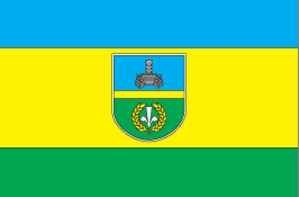
Le raïon de Khmilnyk est une subdivision administrative de l'oblast de Vinnytsia, dans l'Ouest de l'Ukraine. Son centre administratif est la ville de Khmilnyk.